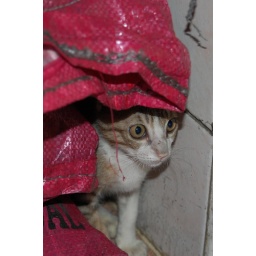
Kitten in the fish market in Abu Dhabi